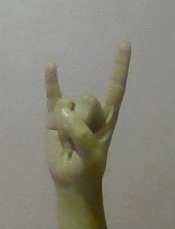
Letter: la